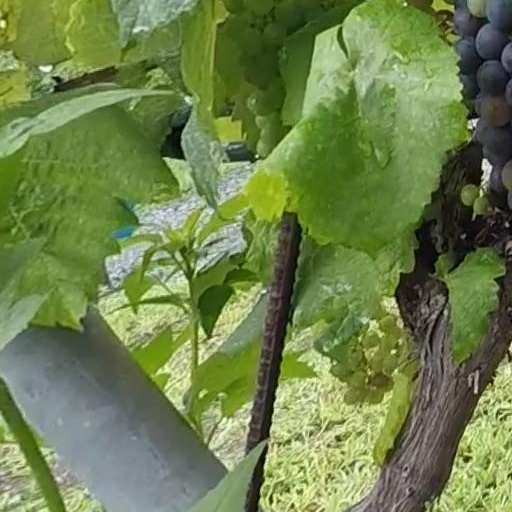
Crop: grape